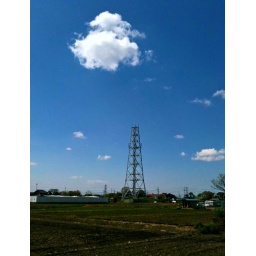
White cloud floating in the sky